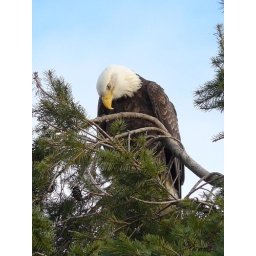
A Bald Eagle sitting in a tree on the side of a road near the Boundary Bay Airport.